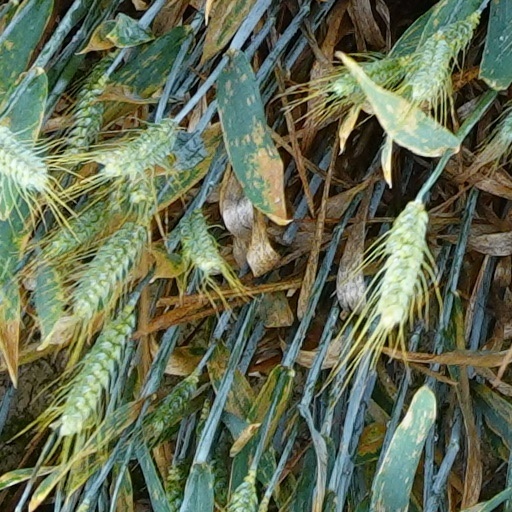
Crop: wheat